Swiss-type cheeses

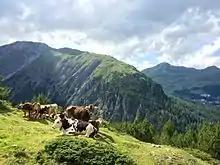
Swiss Brown cattle grazing on "alpage" pastures

Technically, Swiss-type cheeses are "cooked", meaning made using thermophilic lactic fermentation starters, incubating the curd with a period at a high temperature of 45°C or more. Since they are later pressed to expel excess moisture, the group are also described as "'cooked pressed cheeses'", "fromages à pâte pressée cuite" in French. Most varieties have few if any holes or "eyes", or holes that are much smaller than the large holes found in some Emmental or its imitations. The general eating characteristics of the cheeses are a firm but still elastic texture, flavour that is not sharp, acidic or salty, but rather nutty and buttery. When melted, which they often are in cooking, they are "gooey", and "slick, stretchy and runny".